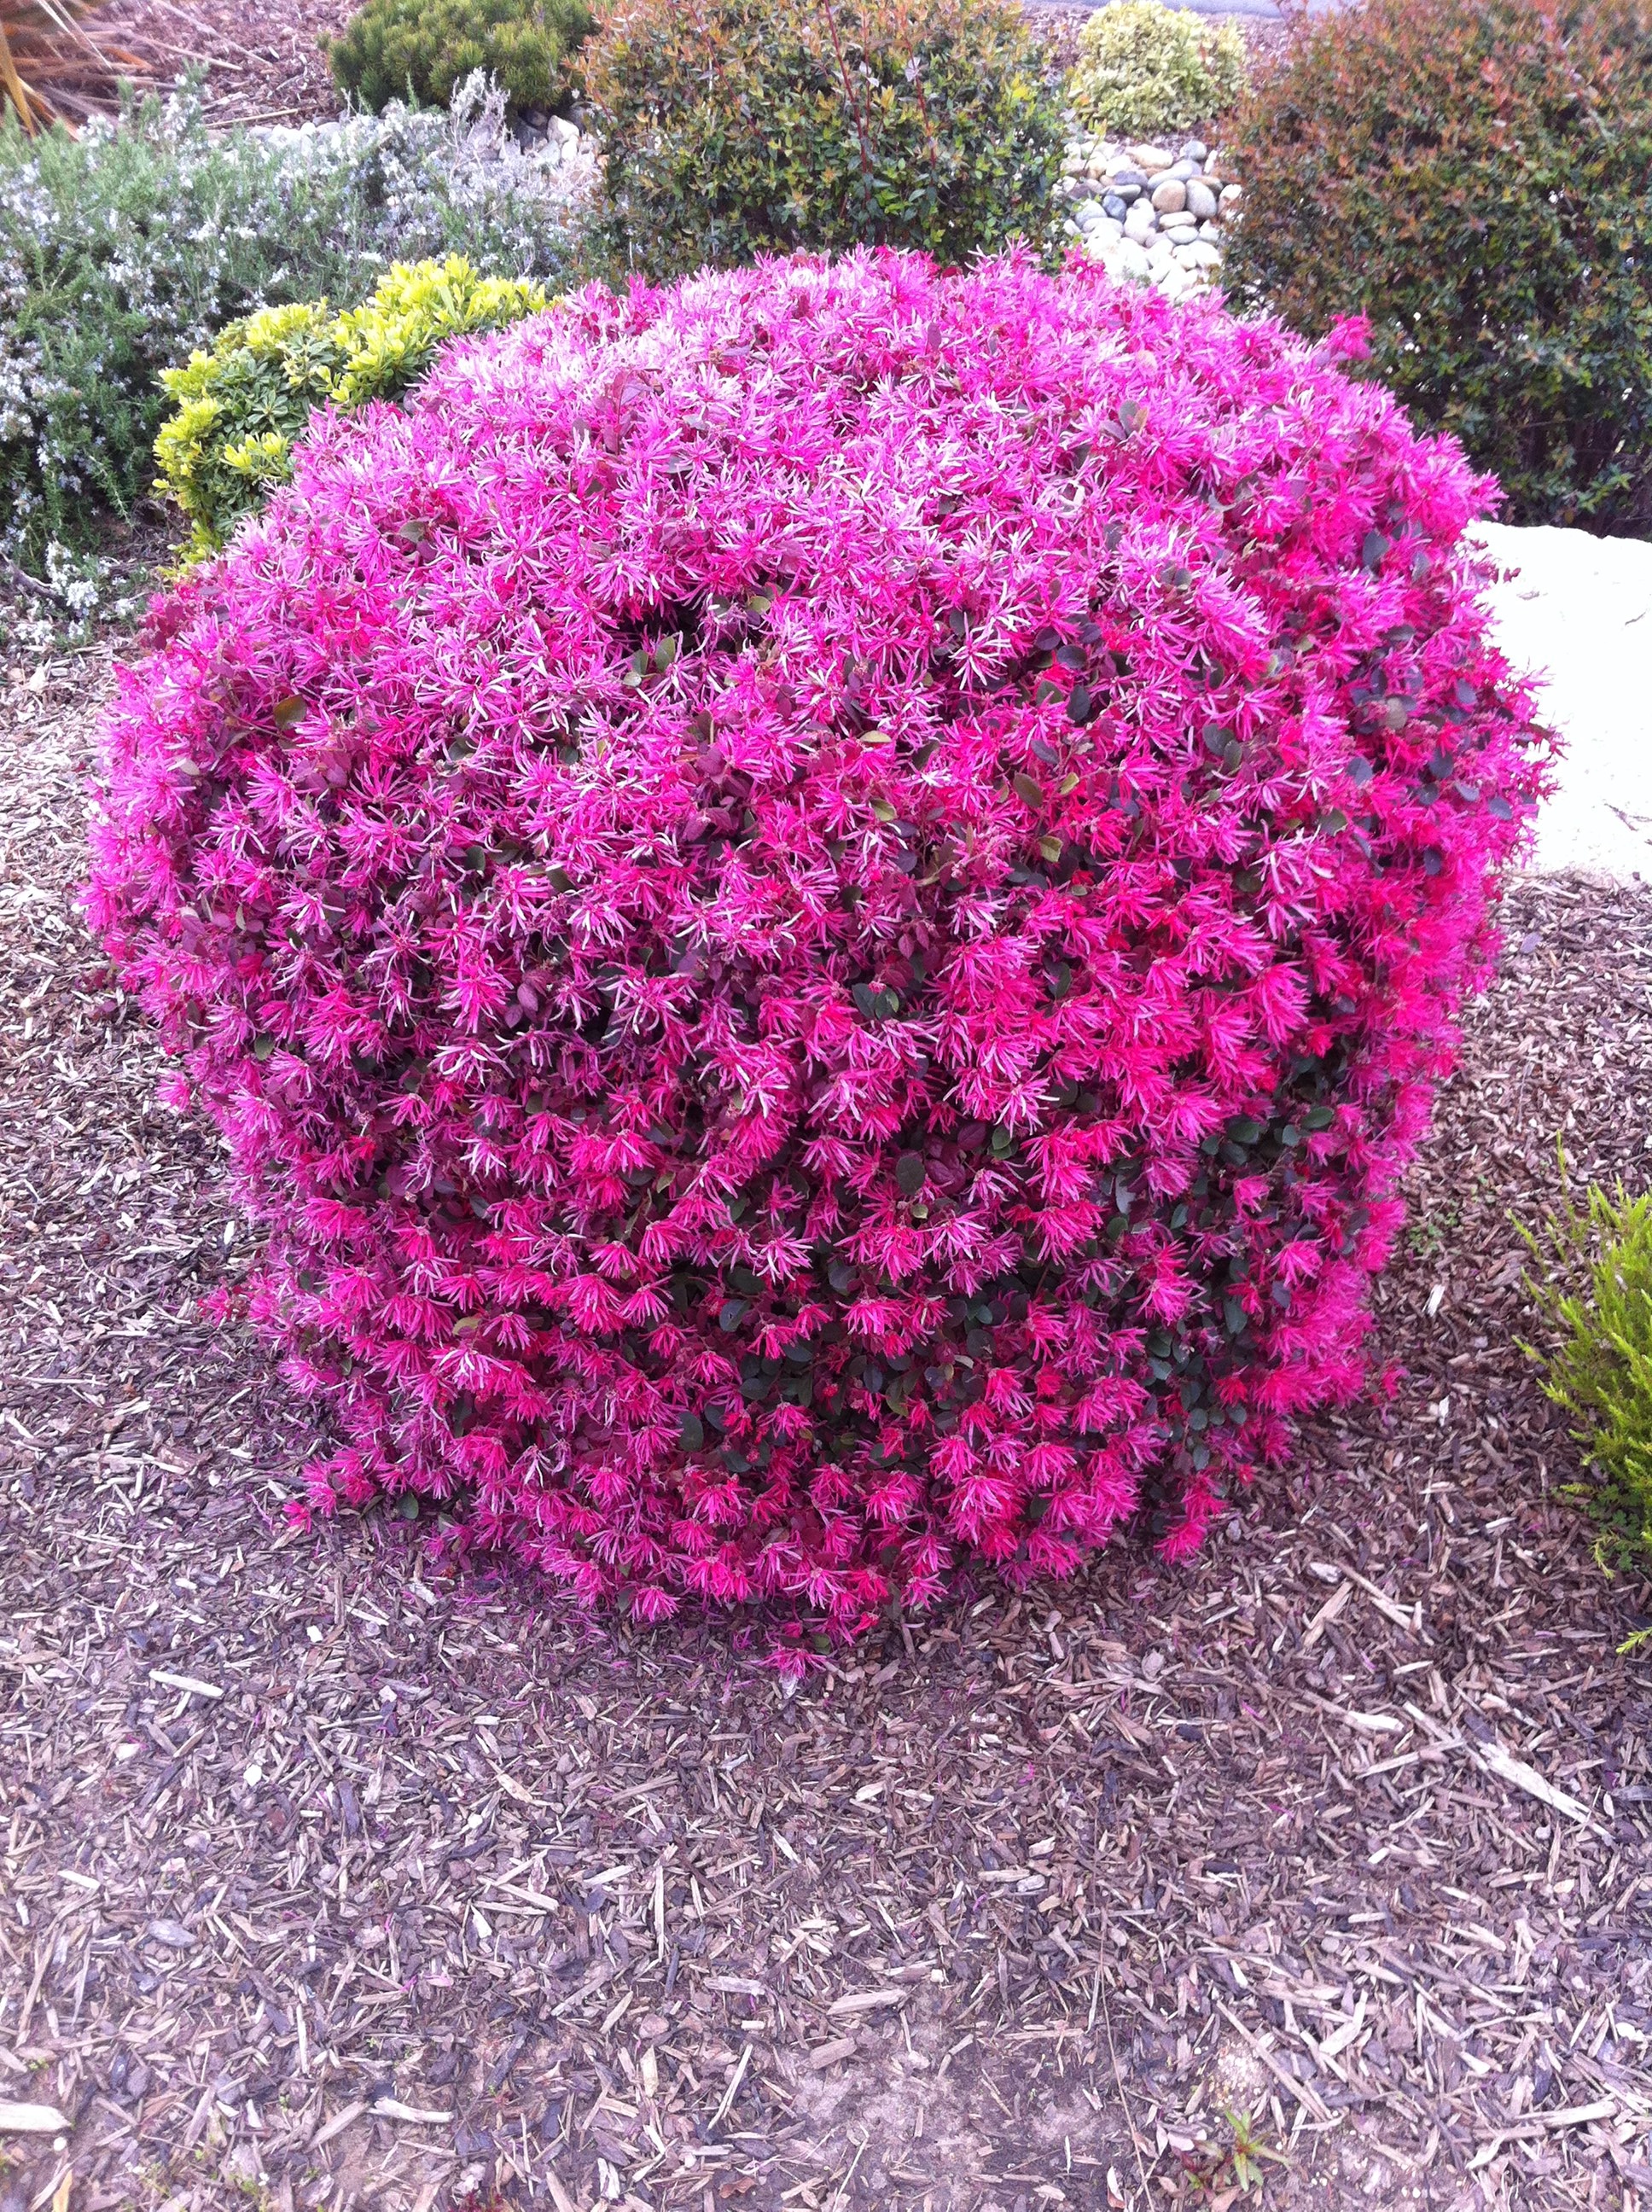
plant, flower, shrub, rhododendron, flowering plant, annual plant, woody plant, land plant